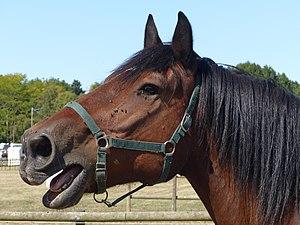
Cheval de race cob normand hennissant, à la Fête du Cheval, de l’Ane et du Poney 2019, Rennes, La Prevalaye
Le Cob normand est une race de chevaux carrossiers « à deux fins », originaire de Basse-Normandie. Il est issu du carrossier normand du XIXᵉ siècle, cheval de traction légère croisé avec le trotteur Norfolk puis avec le Pur-sang. Il émerge en tant que race au début du XXᵉ siècle, et connaît une courte sélection pour les travaux agricoles, avant de participer à la formation du Selle français, race nationale destinée aux sports équestres. Son registre généalogique, créé en 1950, est remanié plusieurs fois. La race échappe à l'alourdissement général des chevaux de trait français destinés à la boucherie, grâce à son rôle de reproducteur pour le Selle français, en croisement avec le Pur-sang.
Le hennissement est une vocalisation du cheval, d'hybrides de celui-ci, tel le bardot, et d'autres Équidés, tel le zèbre. Il consiste en une succession de sons saccadés, d'abord aigus puis graduellement plus graves. Produit à l'expiration par le larynx et modulé, il permet à l'animal d'exprimer ses émotions, comme la crainte et la satisfaction, et d'en informer ses congénères grâce au son produit. Sa fonction principale est de prévenir d'autres chevaux de sa présence en l'absence d'une possibilité de communication visuelle ; les chevaux hennissent plutôt rarement.